Lenny Kravitz

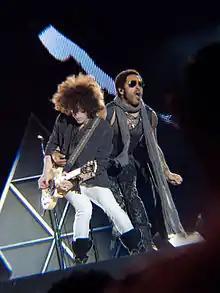
Kravitz and Craig Ross during a concert

In 1990, Kravitz produced the song "Justify My Love" for Madonna, which he co-wrote with Ingrid Chavez. The song appeared on her greatest hits album "The Immaculate Collection".